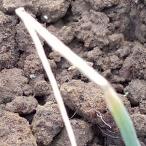
Crop: Onion
Condition: fusarium-d